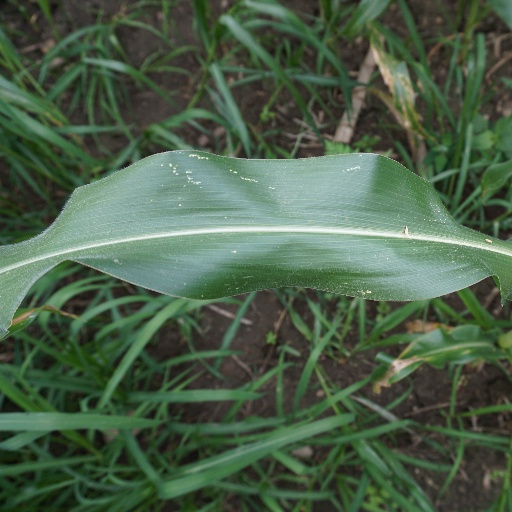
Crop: maize; corn